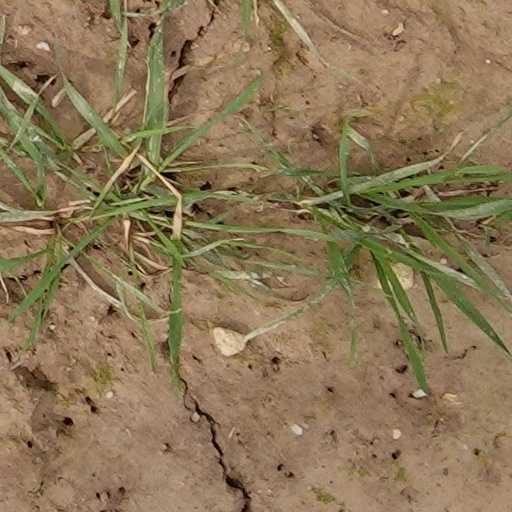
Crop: wheat